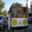
Label: streetcar